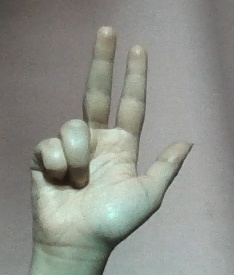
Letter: al